Royalton Hotel

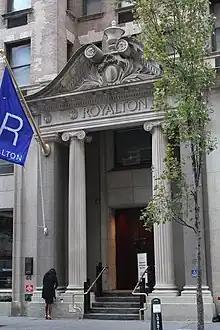
Hotel entrance

Civil engineer Edward G. Bailey developed the Royalton as an apartment hotel. Architecture firm Rossiter & Wright filed plans for a 12-story hotel at 44–46 West 44th Street in February 1897, at which point the hotel was expected to cost $500,000. In May 1897, C. F. Dodson & Co. received a general contract for the construction of the Royalton Hotel, between 43rd and 44th Streets. During the hotel's construction, that August, two hundred workers went on strike following a disagreement between ironworkers' and lathers' unions. The project, which cost $750,000, was funded by a $400,000 loan from the Mutual Life Insurance Company of New York. Soon after the hotel was completed in 1898, the Cornell University Club leased several rooms on the hotel's ground level, next to the lobby and billiards room. By 1900, the hotel contained two more clubhouses; the Penn Club occupied the northeastern corner of the Royalton, while the Yachtsman's Club leased five rooms at ground level. The Columbia University Club of New York also briefly occupied the hotel after its founding in 1900. Although apartments ranged from $50 to $200 a month (equivalent to between $ and $ in ), the Royalton was nearly fully occupied at the beginning of the 20th century.